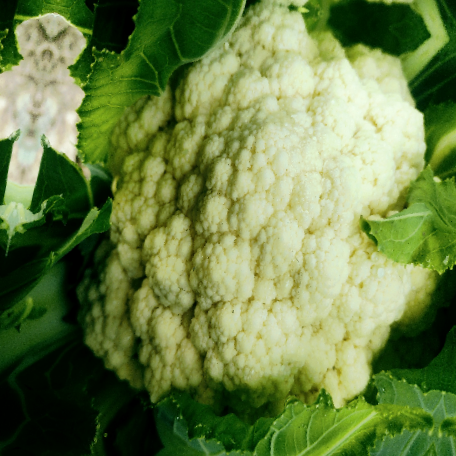
Label: Disease Free